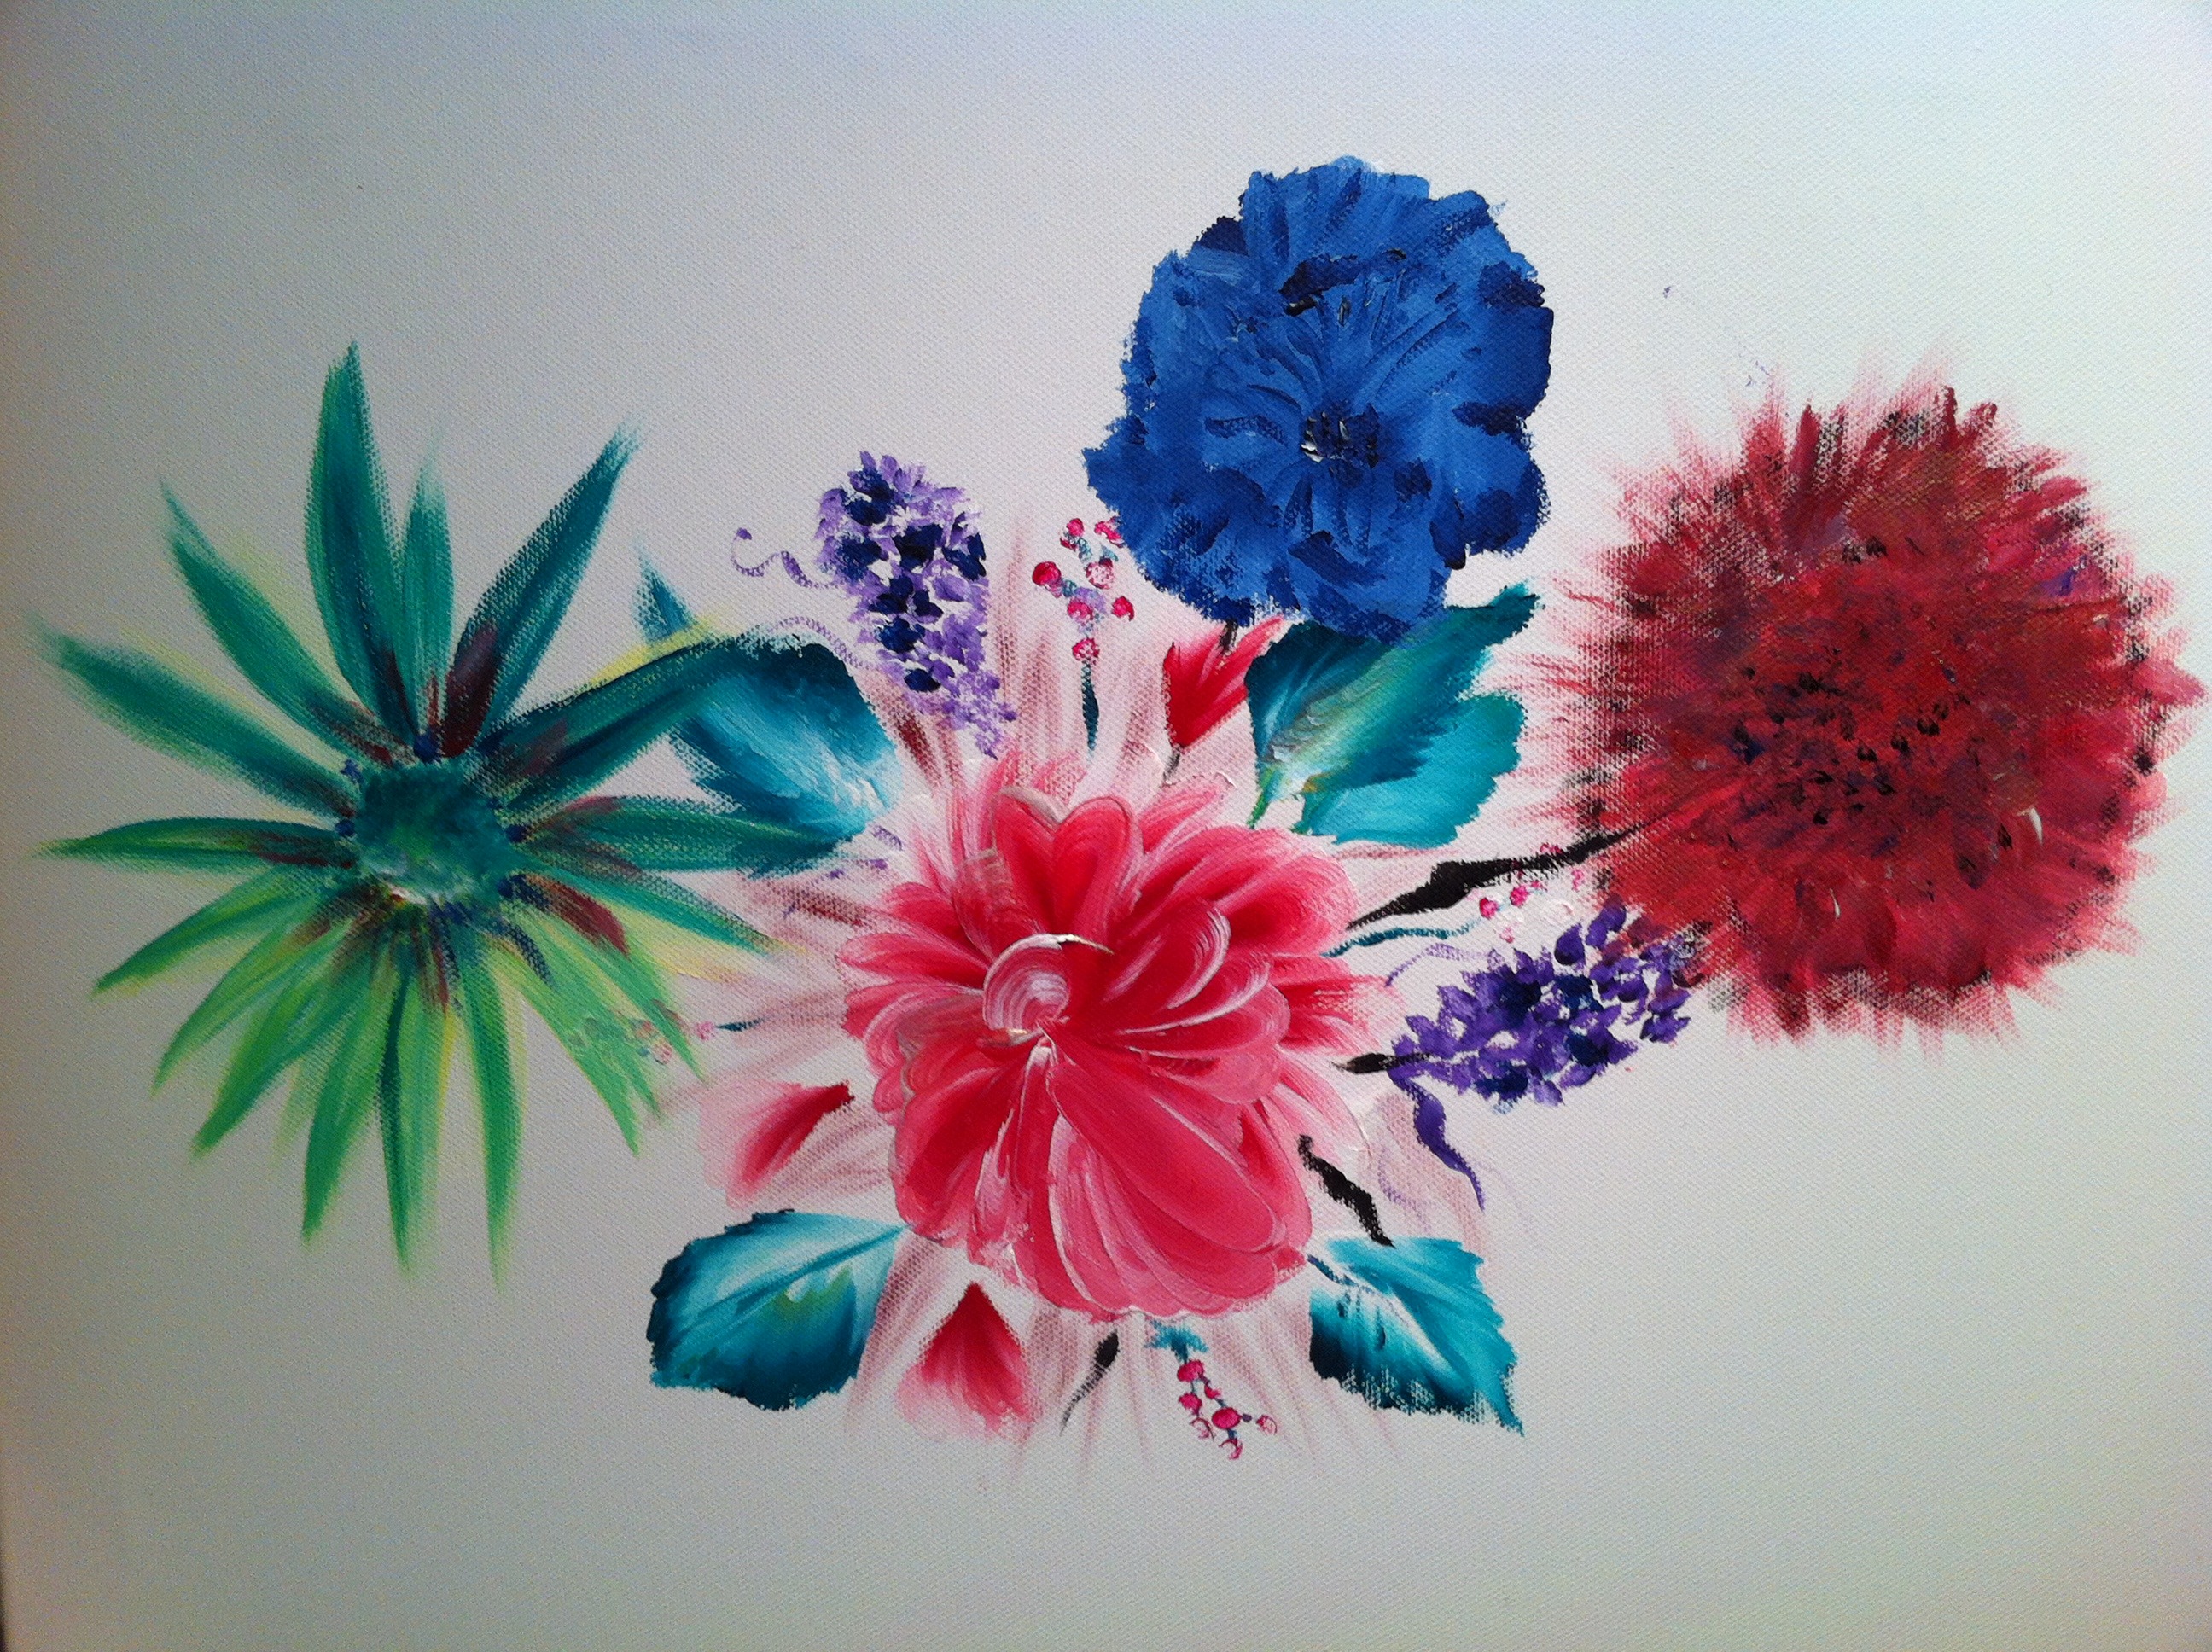
blossom, plant, flower, petal, wild, color, blue, pink, flora, material, painting, art, image, peony, summer flowers, wild plants, flowering plant, watercolor paint, flower bouquet, land plant